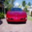
Label: automobile